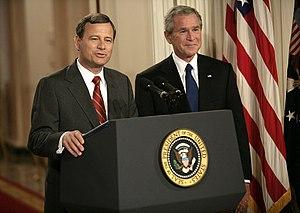
George Walker Bush /d͡ʒɔɹd͡ʒ wɔkɚ bʊʃ/, né le 6 juillet 1946 à New Haven, fils de George H. W. Bush et de sa femme, née Barbara Pierce, est un homme d'État américain, 43ᵉ président des États-Unis, en fonction du 20 janvier 2001 au 20 janvier 2009.